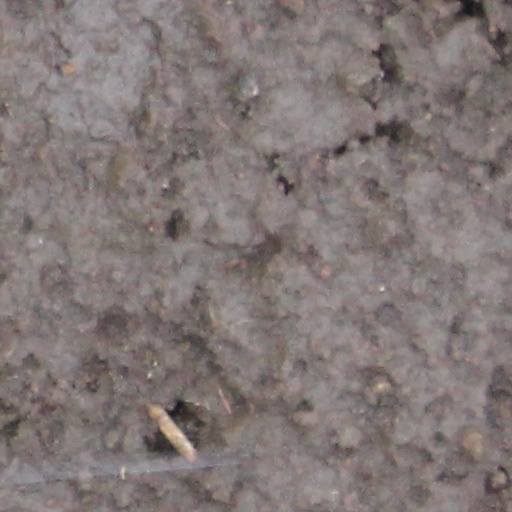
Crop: wheat